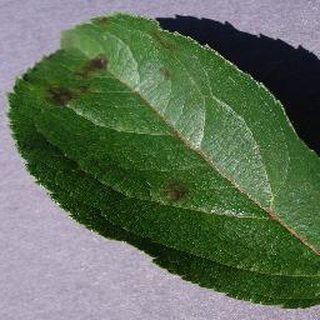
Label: apple_apple_scab